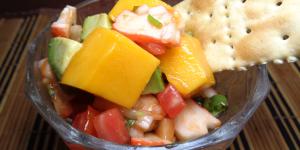
ceviche de surimi con mango